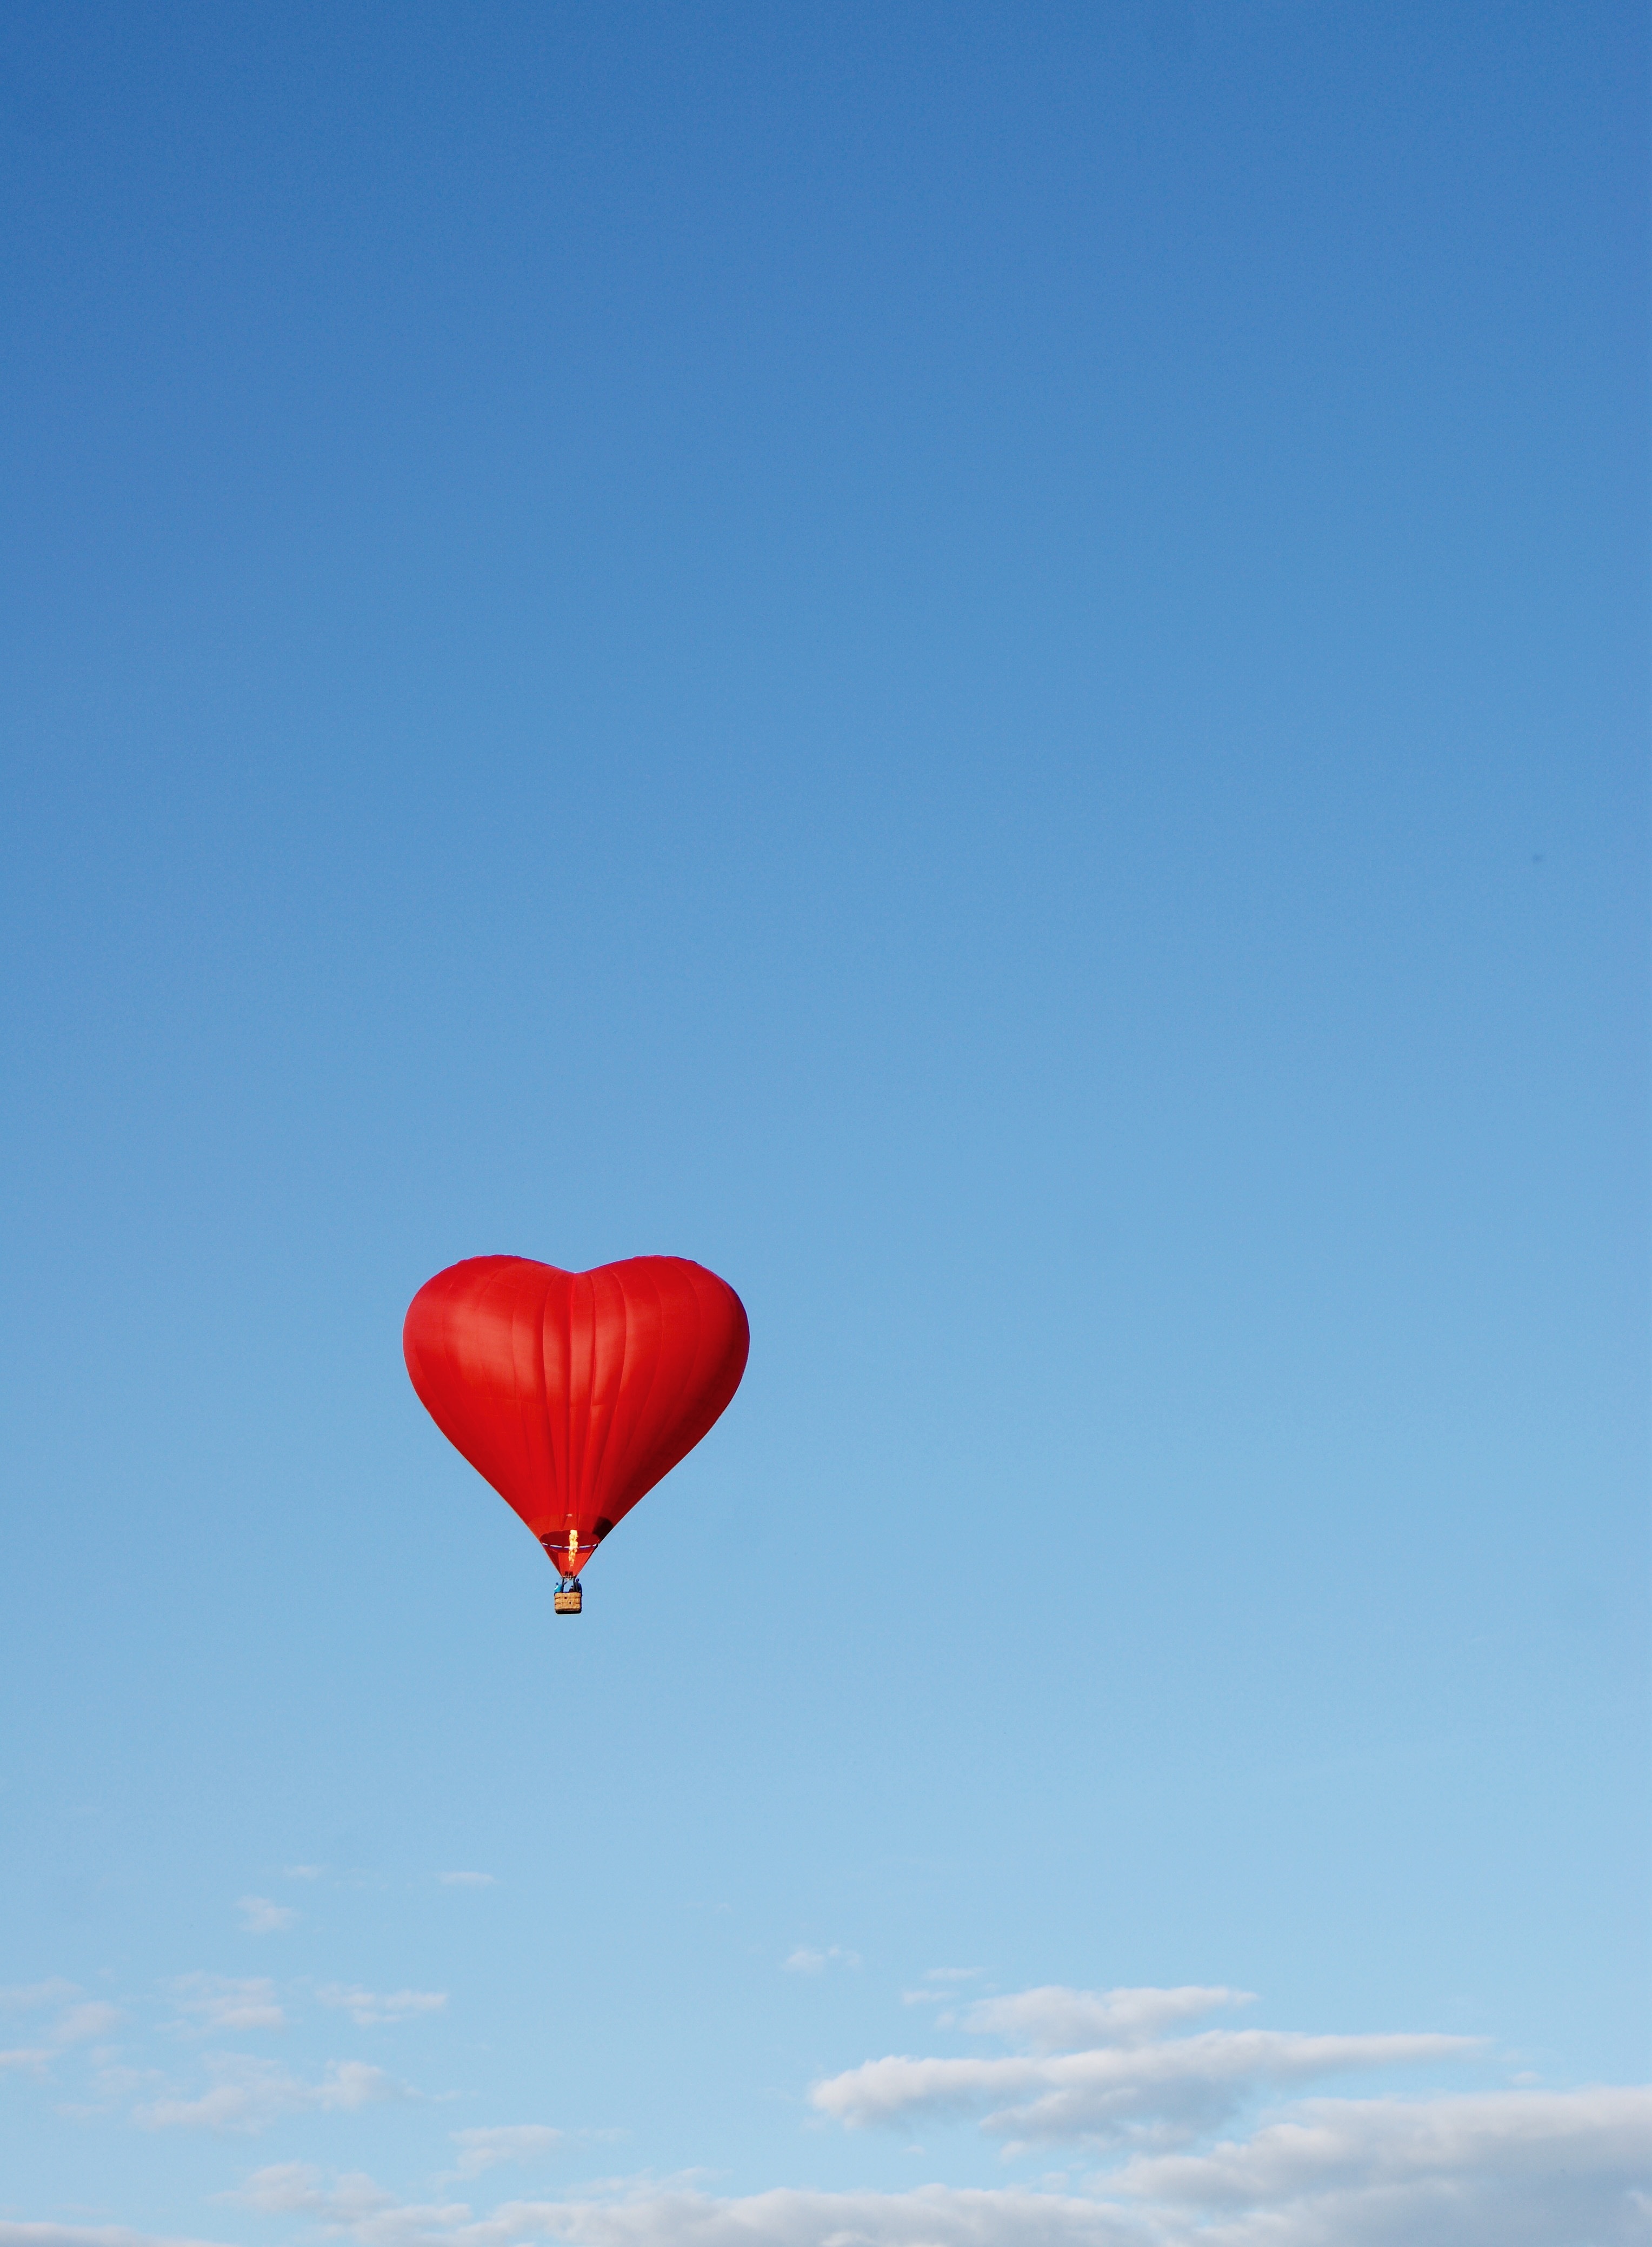
wing, sky, flower, balloon, hot air balloon, wind, fly, summer, vacation, aircraft, love, heart, vehicle, flight, clean, romance, blue, toy, blue sky, clouds, happiness, relationship, bright, joy, hobby, hot air ballooning, atmosphere of earth